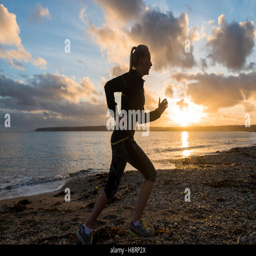
a female running across the beach at sunset